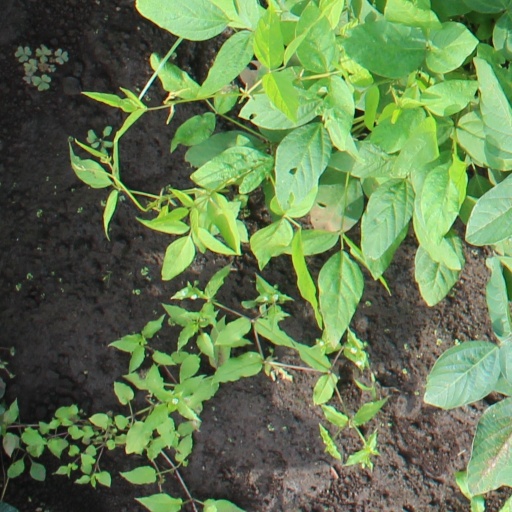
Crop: soybean